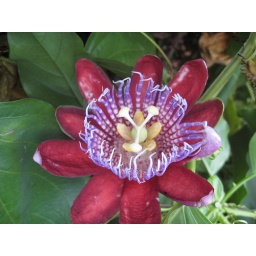
This is another beautiful passion fruit flower that's growing in our yard.